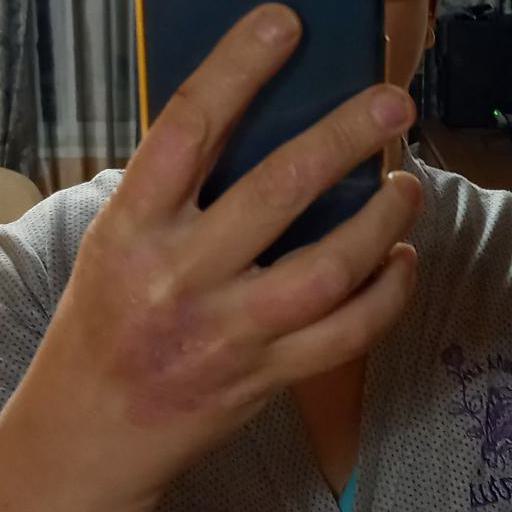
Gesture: no_gesture